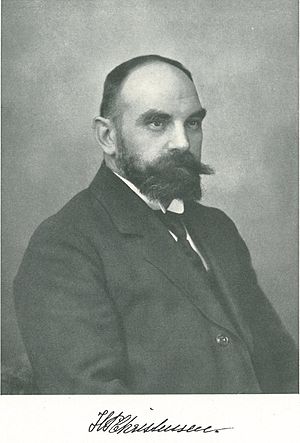
H.P. Christensen
Hans Peder Christensen